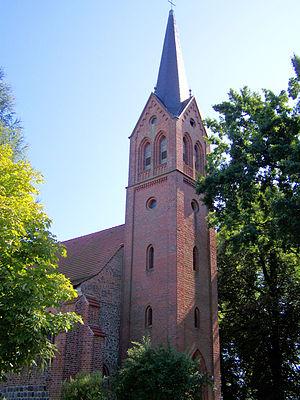
Krummin est une municipalité allemande du land de Mecklembourg-Poméranie-Occidentale et l'arrondissement de Poméranie-Occidentale-Greifswald. En 2013, elle comptait 246 hab.